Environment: real
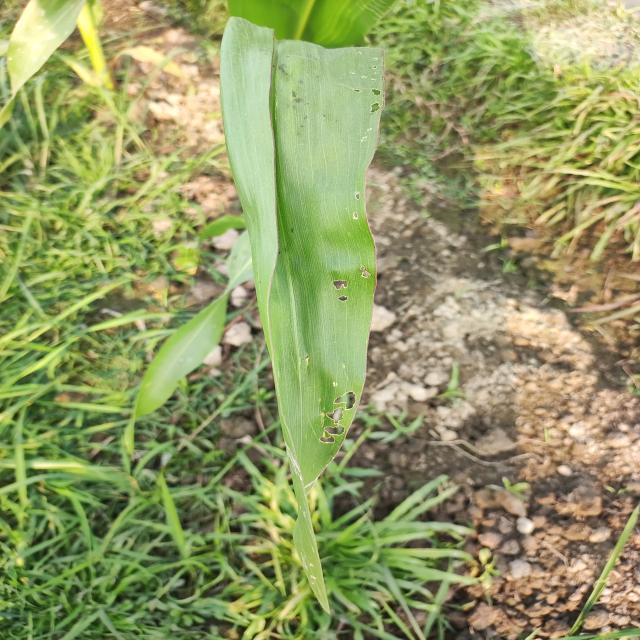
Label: fall_armyworm